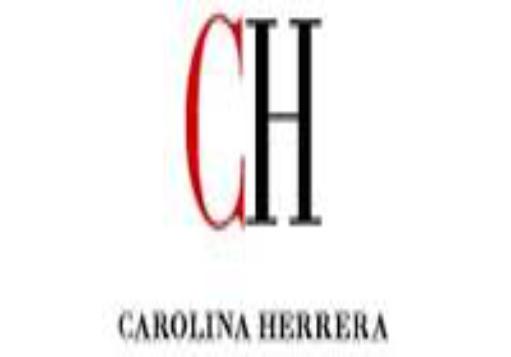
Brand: Carolina Herrera
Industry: Necessities